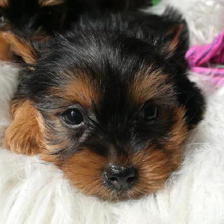
Label: animals